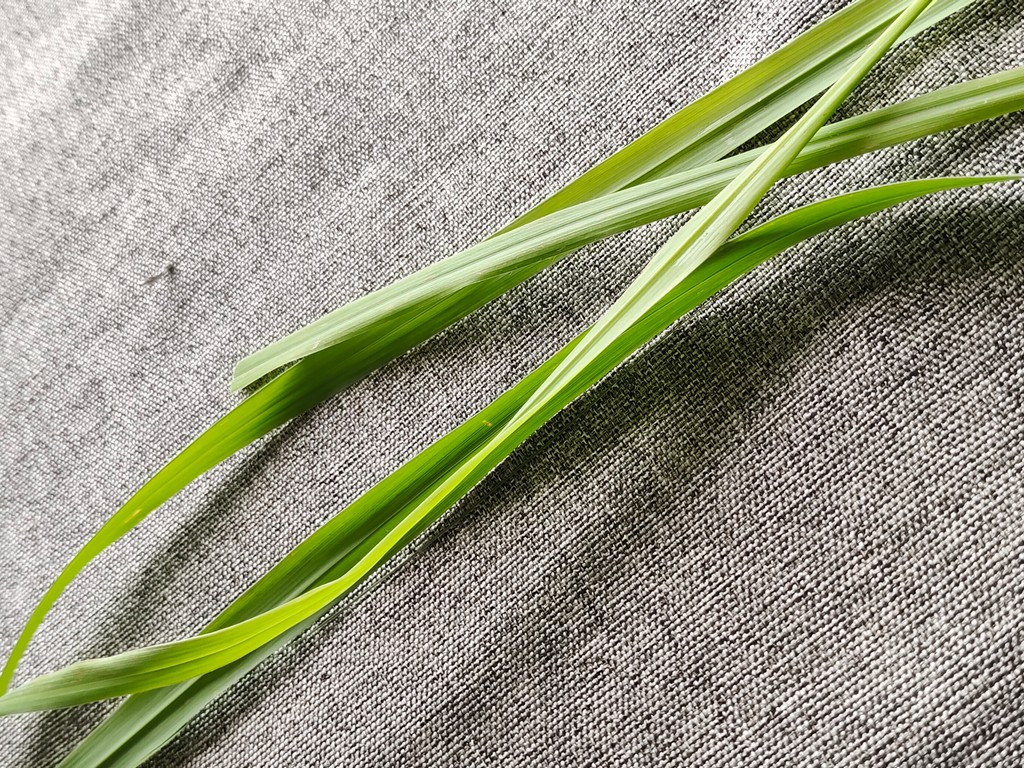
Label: Healthy